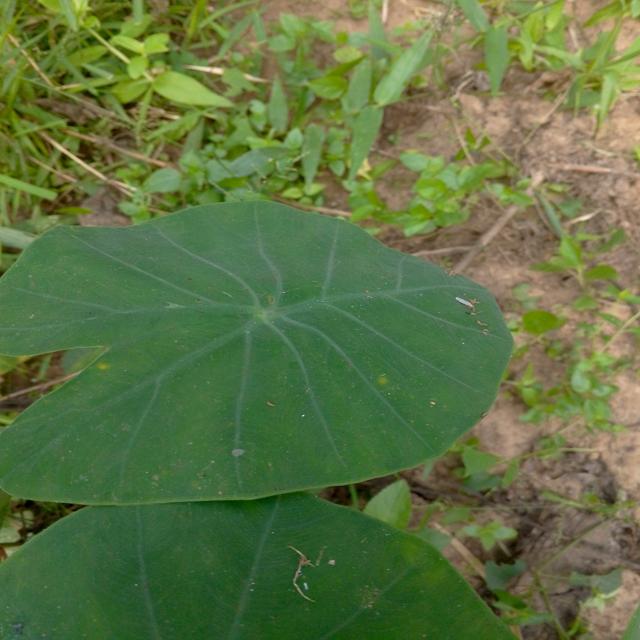
Label: Healthy